Sailor Venus

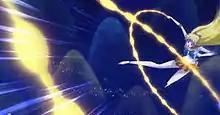
Sailor Venus using "Venus Love-Me Chain" in "Sailor Moon Crystal"

Minako is portrayed to have borderline superpower abilities in civilian form, such as jumping to the room of Usagi's house from ground level in a single jump and outrunning a car after having her Pure Heart Crystal extracted from her body (something that had previously instantly knocked out the other Sailor Guardians and would later kill Neptune and Uranus). Despite this, like the other Sailor Guardians, she must transform in order to gain access to her special powers. To transform into Sailor Venus, she must first raise a special device (pen, bracelet, wand, or crystal) into the air and shout a special phrase, originally "Venus Power, Make-up!" As she becomes more powerful and obtains new transformation devices, this phrase changes to evoke Venus Star, Planet, or Crystal Power.